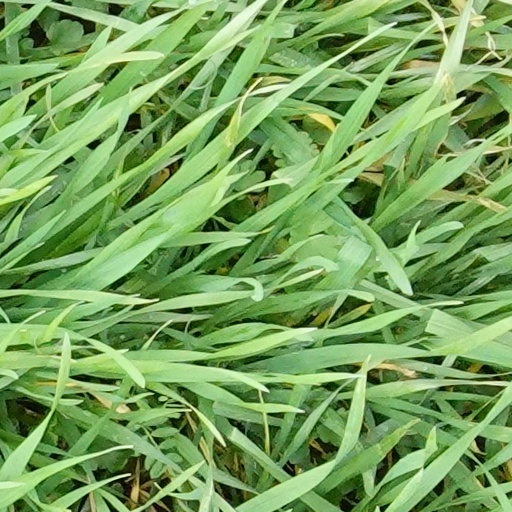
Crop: wheat